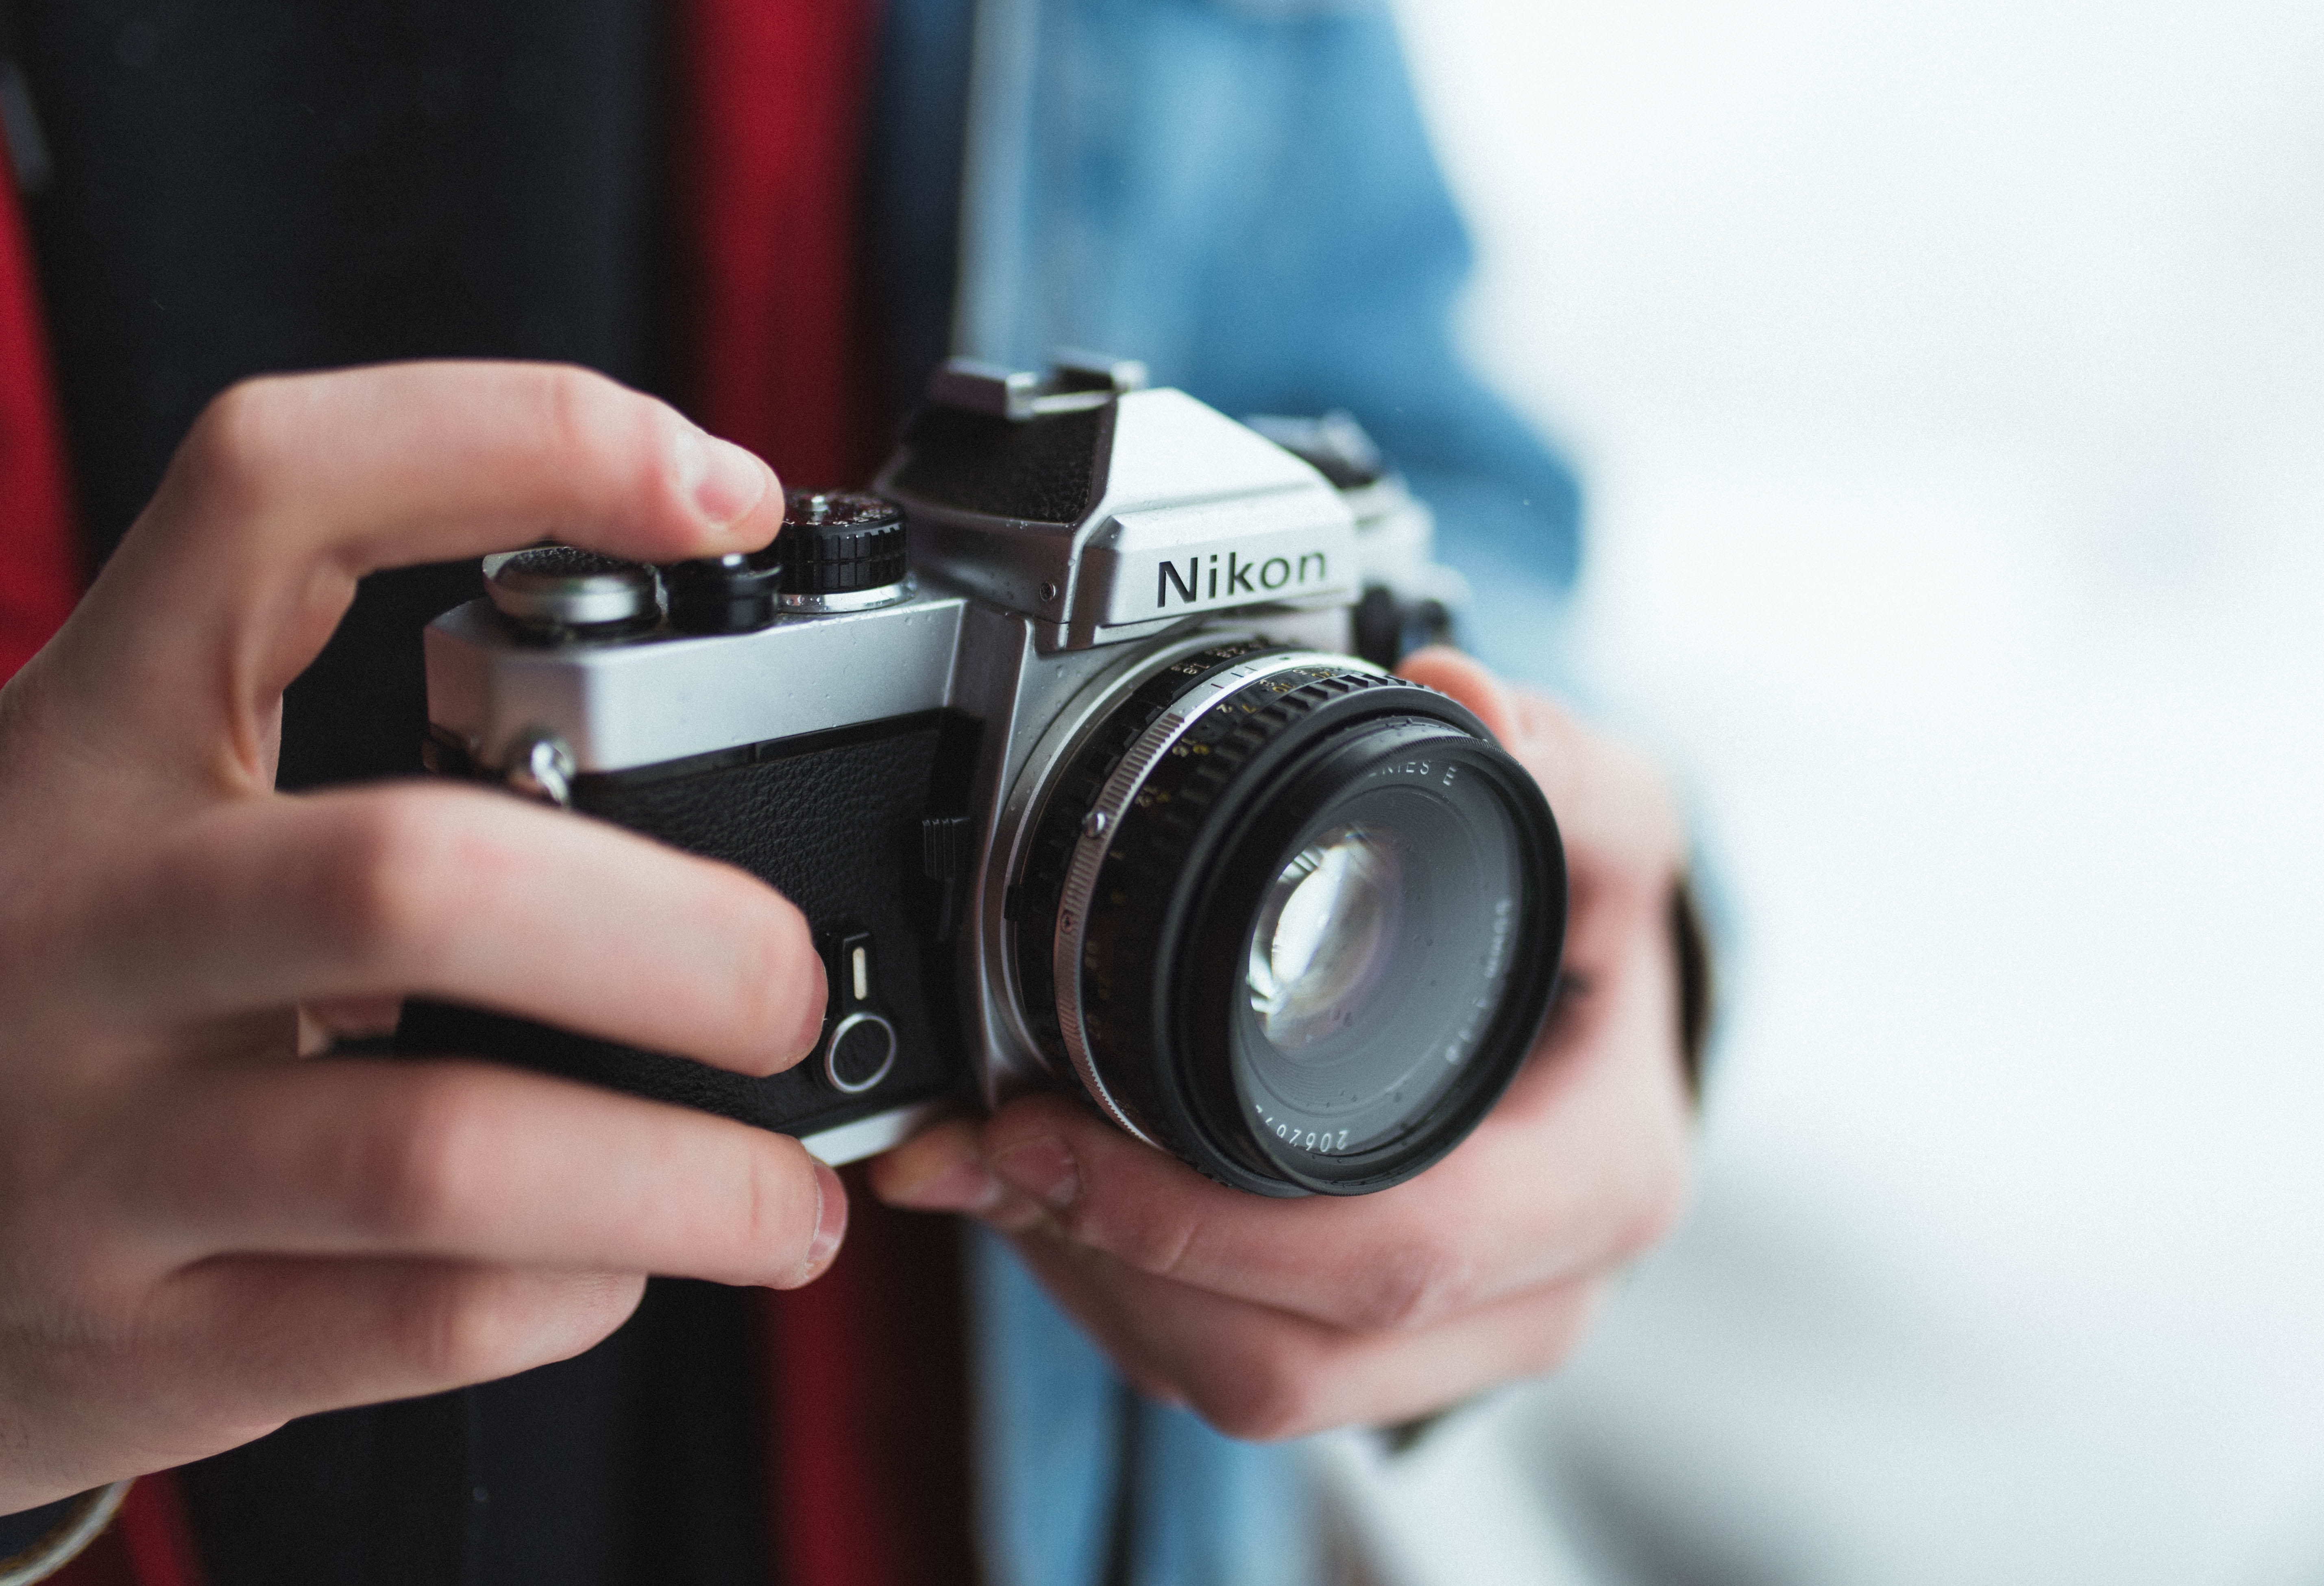
camera, digital camera, camera lens, cameras optics, camera accessory, mirrorless interchangeable lens camera, lens, Point and shoot camera, single lens reflex camera, reflex camera, photograph, photographer, digital slr, photography, hand, film camera, flash, lens hood, stock photography, macro photography, shutter, nail